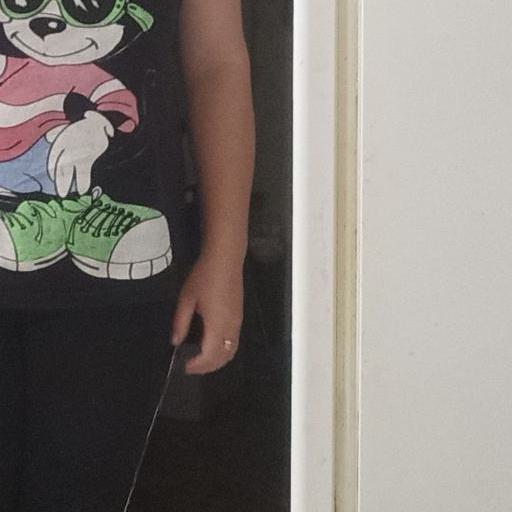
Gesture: no_gesture